Edward L. Berthoud

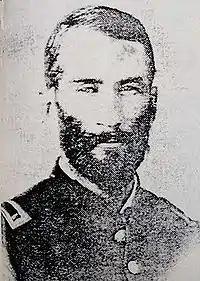
Edward L. Berthoud in a 19th-century photograph

Captain Edward Louis Berthoud (March 29,1828 - June 13, 1908) was a military officer, statesman and engineer in the western United States during the late 19th century. He is primarily known as the chief engineer and secretary of the Colorado Central Railroad during its expansion throughout Colorado in the 1870s. The town of Berthoud, Colorado, as well as Berthoud Pass in the Rocky Mountains west of Denver, are named for him.